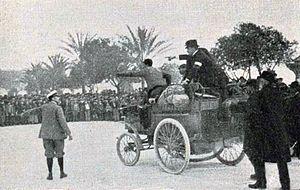
Marseille-Nice-La Turbie 1897 - la voiture break d'André Michelin à Nice
André Jules Aristide Michelin est un ingénieur et industriel français, centralien de la promotion 1877, constructeur de charpentes en fer et fabricant de caoutchouc, cofondateur avec son frère Édouard Michelin de la société Michelin & Cie et créateur en 1900 du Guide Michelin.
Le premier Grand Prix automobile a été le Grand Prix de France en 1906 qui s'est tenu sur circuit, mais les premières compétitions automobiles ont débuté à partir de 1894.